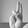
ASL letter: U